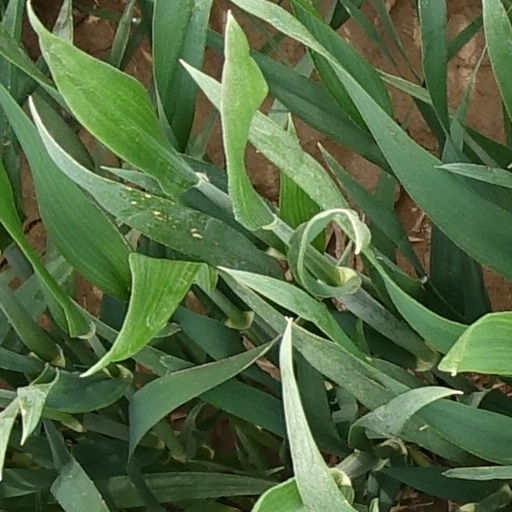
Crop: wheat